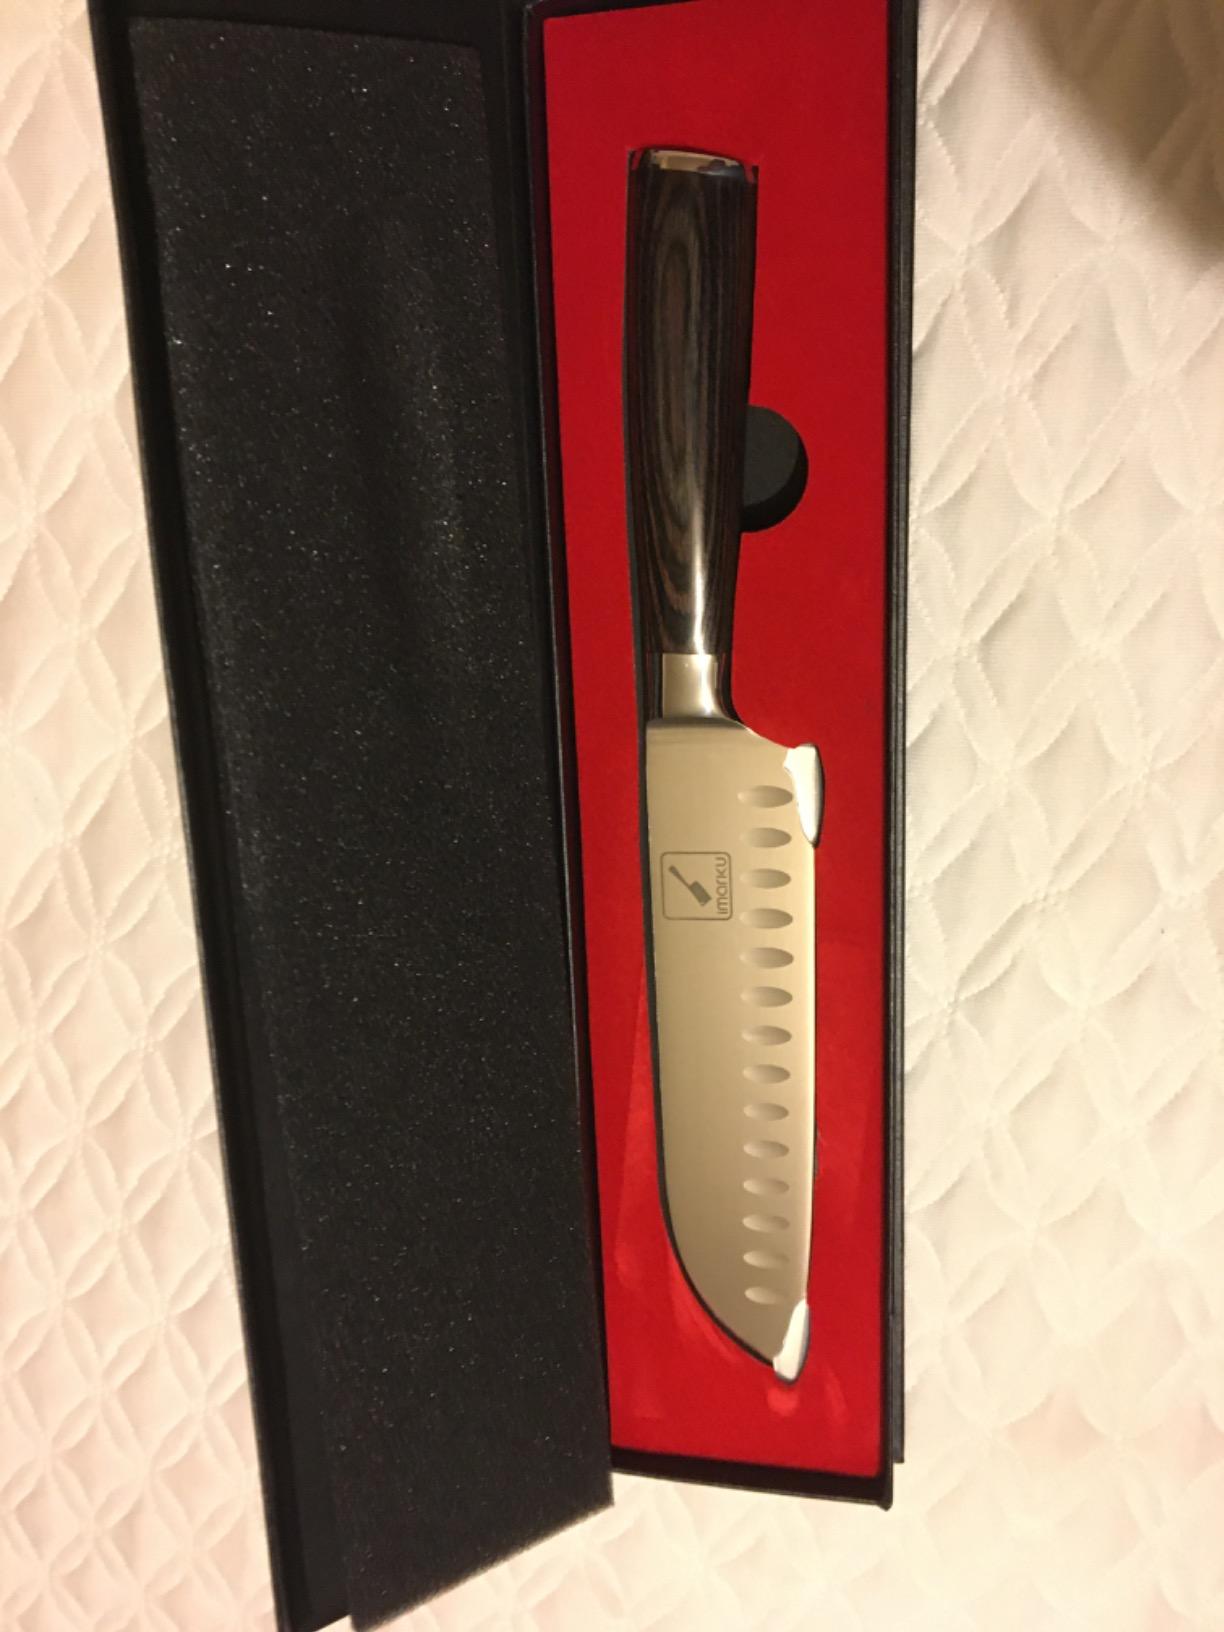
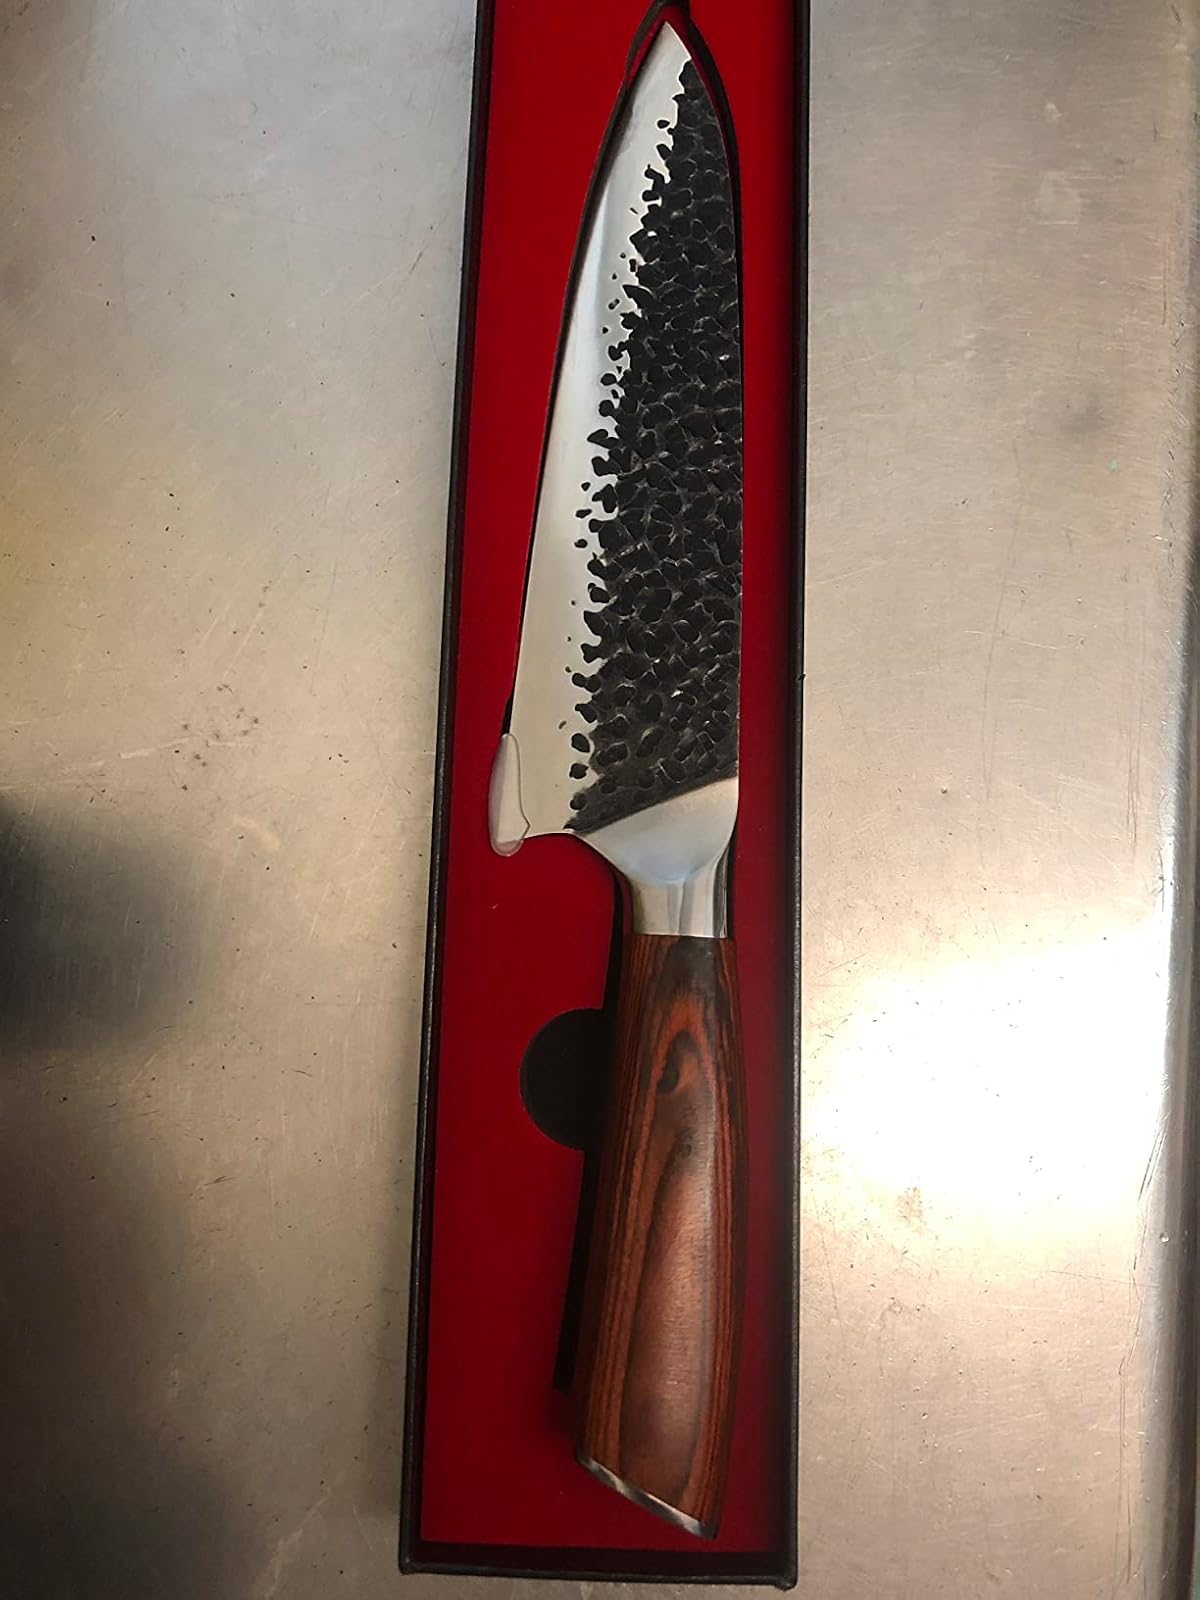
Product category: items_knife
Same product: no